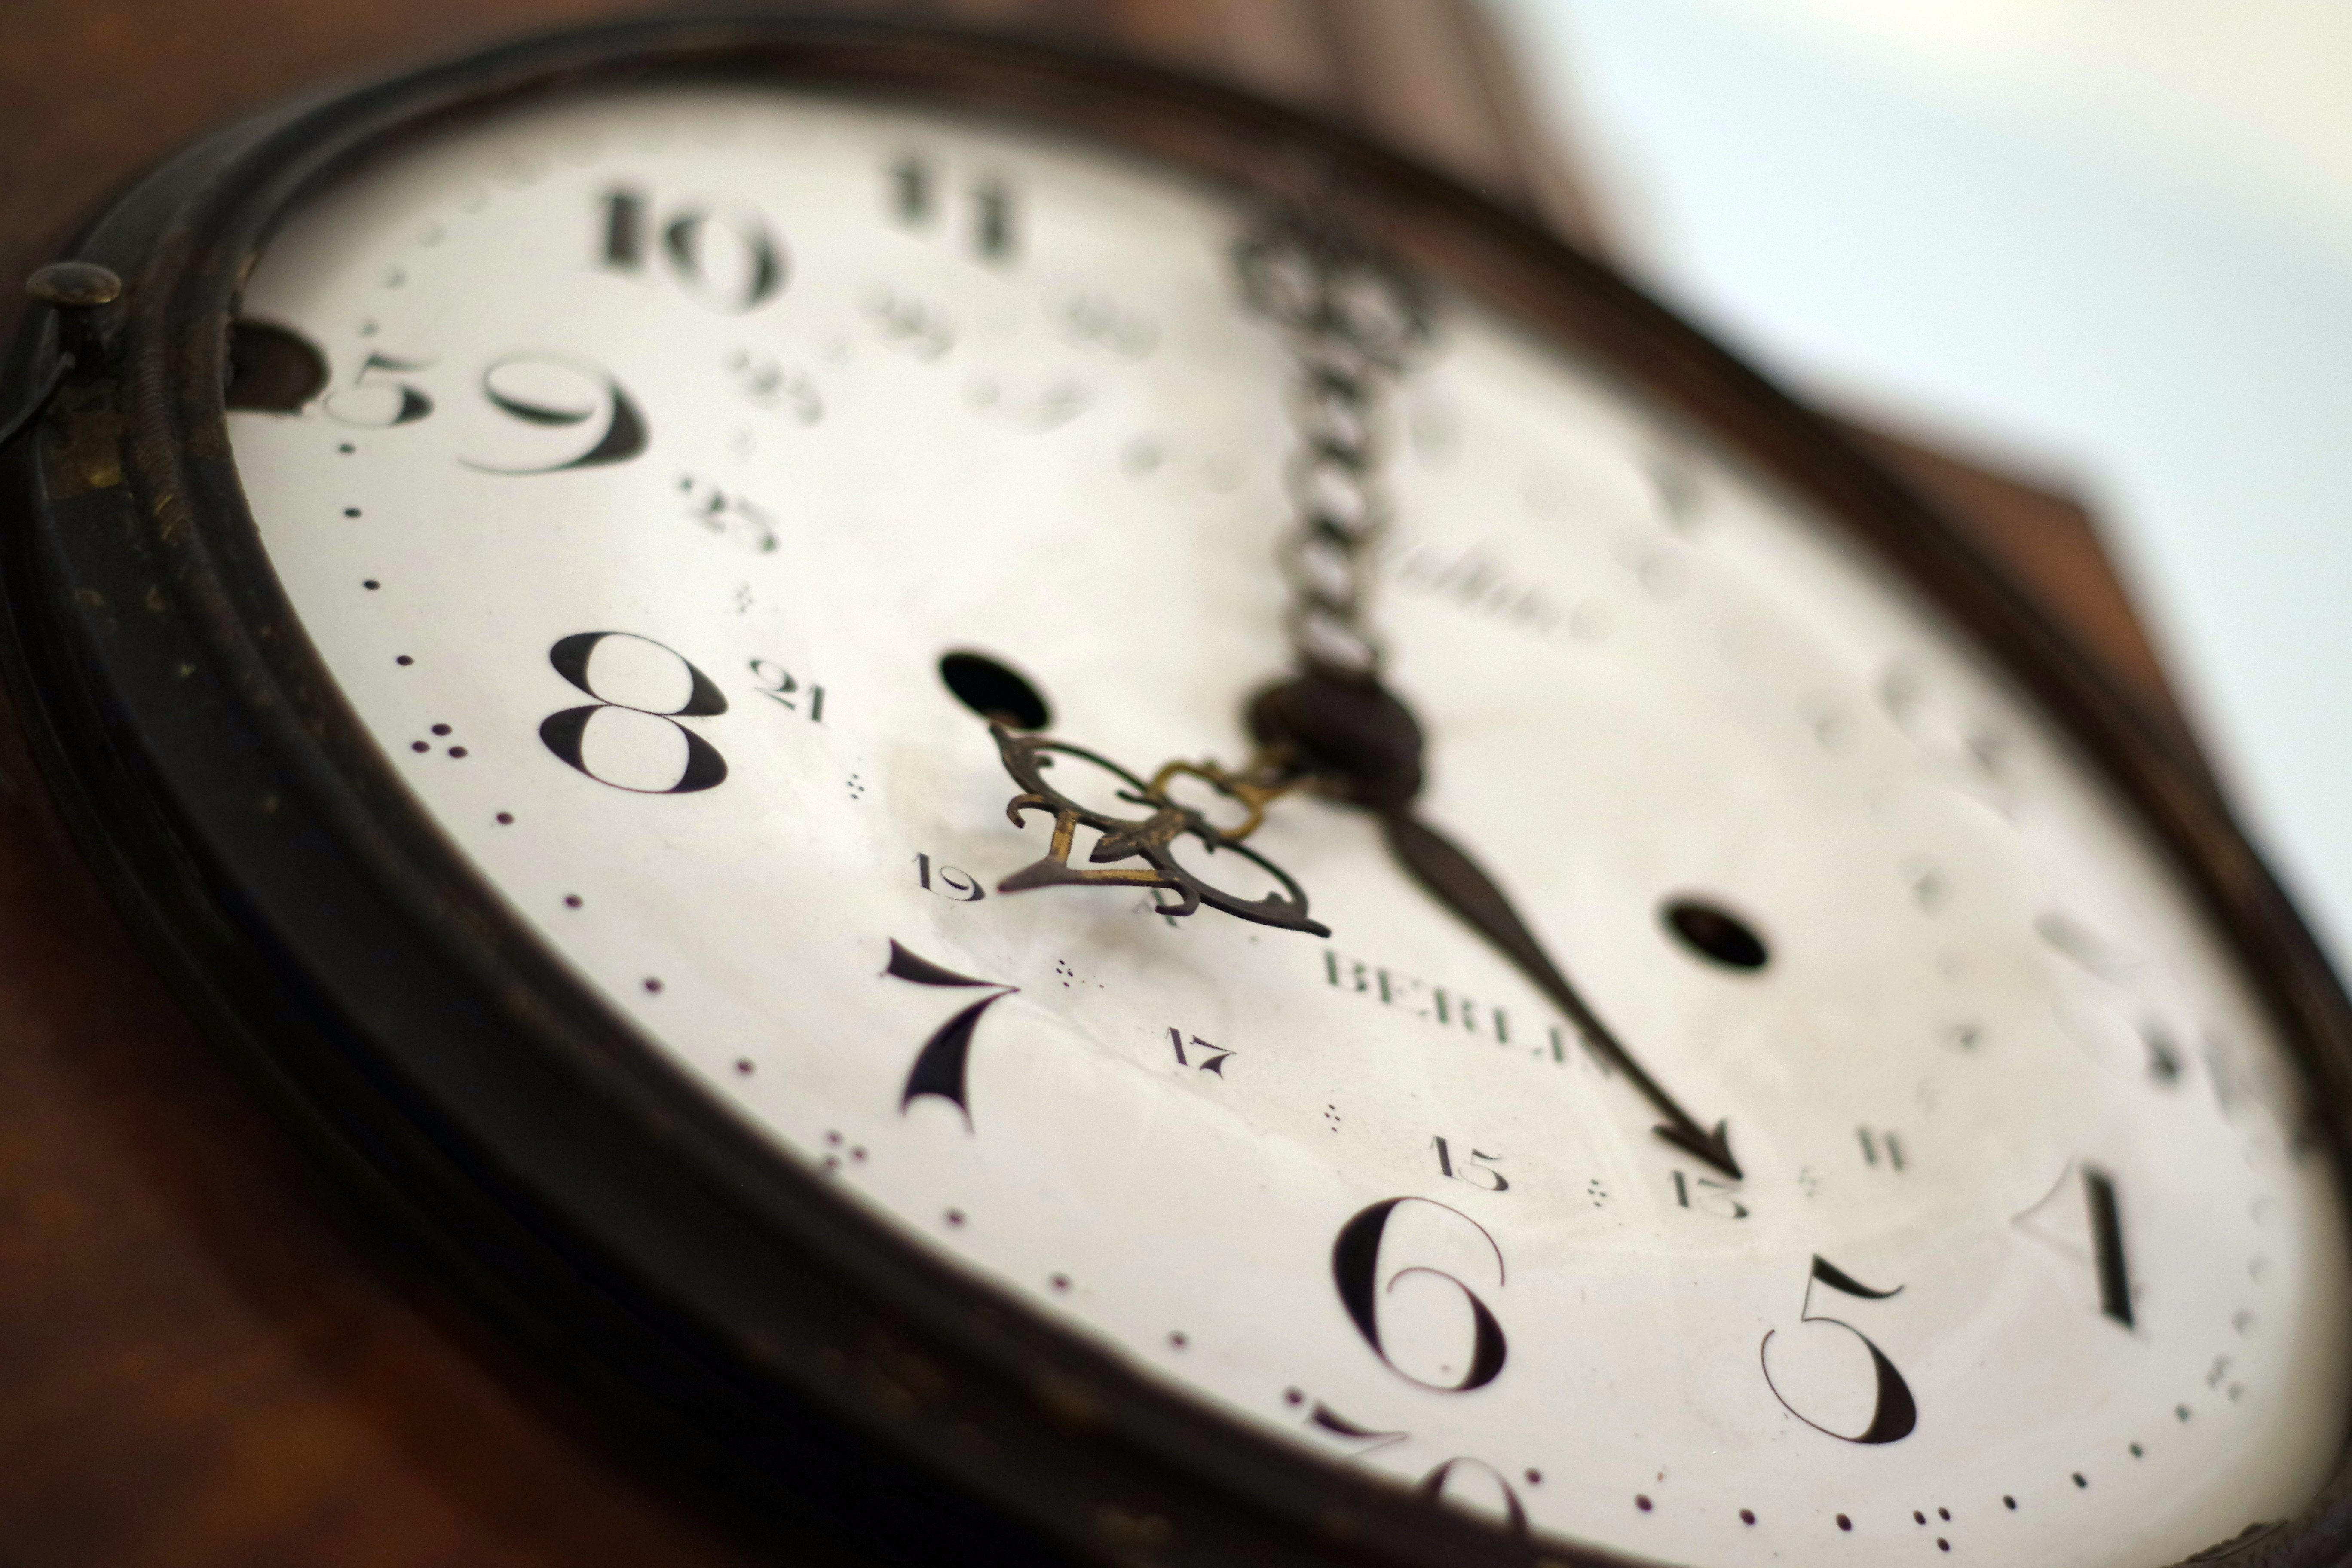
watch, hand, white, clock, time, old, analog, historic, decor, minute, dial, wall clock, old clock, tips, digits, second, hours, mechanics, elapsed time, measurement of time, clock shield, clock tips, the mechanism of, home accessories